Jeffrey M. Smith

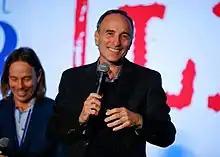
Smith delivering speech

Jeffrey M. Smith (born 1958) is an American consumer activist, self-published author, and former politician. He is the author of two books on genetically engineered foods, "Seeds of Deception: Exposing Industry and Government Lies about the Safety of the Genetically Engineered Foods You’re Eating", and "Genetic Roulette: The Gamble of Our Lives", which he made into a film in 2012. He has appeared twice on each of the shows -"The Dr. Oz Show" and "The Doctors". Smith has worked with organic food marketers and alternative health product promoters to advocate against genetically modified food. Supporters identify Smith as an influential educator on the alleged risks associated with genetically modified foods, while others point out Smith's lack of formal scientific training. In 1998, Smith ran unsuccessfully for Congress as a candidate for the Natural Law Party. As of 2021, Smith is the executive director of the "Institute for Responsible Technology", and executive director of the global campaign "Protect Nature Now".